Protocol III to the Geneva Conventions

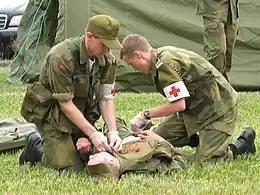
Norwegian medics wearing a protective emblem

Article 2 of this brief protocol recognizes an additional distinctive emblem, the Red Crystal, that may be used in addition to, and for the same purposes as, the Red Cross and Red Crescent symbols. All three emblems are appointed the same legal status.